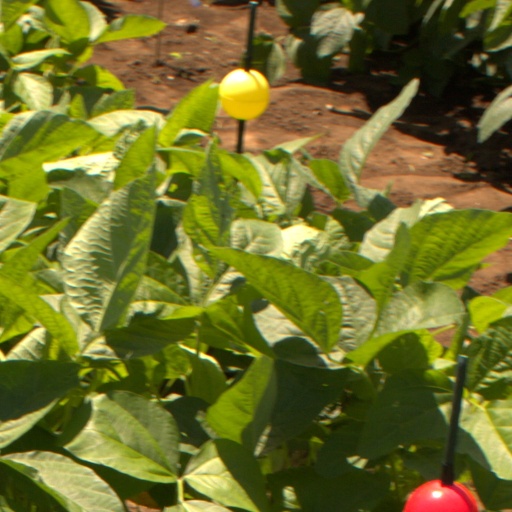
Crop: soybean